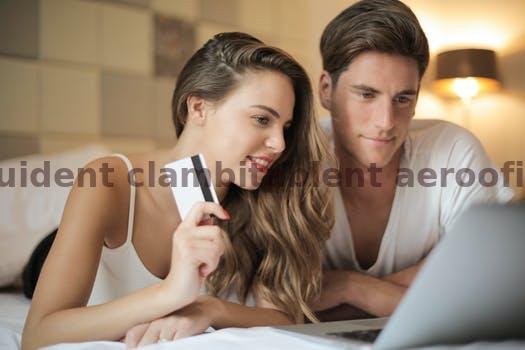
Label: Watermark